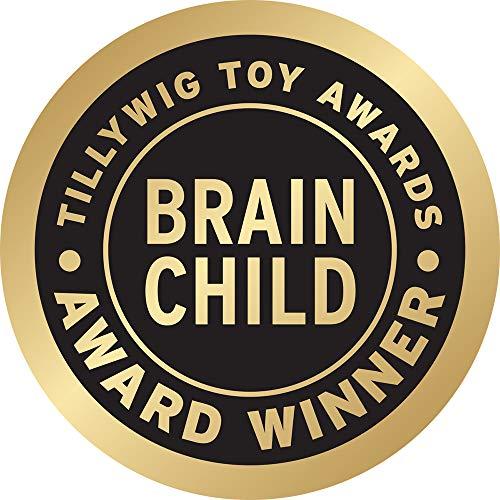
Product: The Learning Journey ABC Melody Maker, Primary
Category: Toys & Games | Baby & Toddler Toys | Musical Toys
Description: ABC Melody Maker is an exciting electronic learning companion featuring five fun games and a ten note musical keyboard sure to entertain and educate youngsters.
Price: $34.39
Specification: ProductDimensions:15.3x1.8x14.2inches|ItemWeight:2.2pounds|ShippingWeight:2.1pounds(Viewshippingratesandpolicies)|DomesticShipping:Currently,itemcanbeshippedonlywithintheU.S.andtoAPO/FPOaddresses.ForAPO/FPOshipments,pleasecheckwiththemanufacturerregardingwarrantyandsupportissues.|InternationalShipping:ThisitemcanbeshippedtoselectcountriesoutsideoftheU.S.LearnMore|ASIN:B00247R078|Itemmodelnumber:299142|Manufacturerrecommendedage:36months-6years|Batteries:3AAbatteriesrequired.(included)